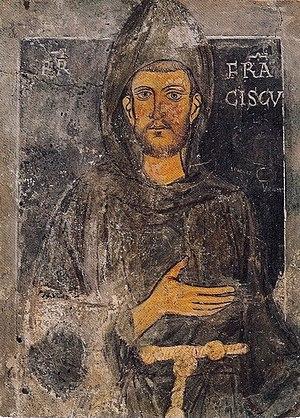
Partie supérieure du plus ancien portrait de François d'Assise, une peinture murale du Sacro Speco à Subiaco.Italiano: La parte superiore del più antico ritratto di Francesco d'Assisi, un murales nel Sacro Speco di Subiaco.Português: Parte superior do mais antigo retrato de Francisco de Assis, um mural no Monastero benedettino del Sacro Speco em Subiaco.Español: La parte superior del retrato más antiguo de San Francisco de Asís, un mural en Sacro Speco de Subiaco.Polski: Górną częścią najstarsze Portret Franciszek z Asyżu, ścienne malowidła w Sacro Speco w Subiaco.
L'histoire des ordres franciscains retrace l'origine et le développement des trois ordres du mouvement franciscain. Fondé sur la pensée et les actions de François d'Assise, ce mouvement monachique est connu pour les idéaux de pauvreté et de fraternité qu'il véhicule. Si les franciscains sont principalement vus à travers l'ordre principal des frères mineurs ou celui des capucins, des ordres féminins et un ordre laïque appartiennent également à ce courant. L'ordre des frères mineurs apparaît en 1209. Son développement est très rapide et le mouvement devient l'un des courants monachiques les plus influents au Moyen Âge. Si l'ordre des frères mineurs a progressivement perdu la place dominante qu'il occupait au Moyen Âge, le mouvement franciscain reste vivace à travers les époques, notamment grâce à la fondation de nouveaux ordres, et continue d'influencer profondément la société. Par exemple, l'abbé Pierre et le père Joseph, dont les actions ont profondément marqué la société française moderne, furent tous deux capucins.
François d'Assise, né Giovanni di Pietro Bernardone à Assise en 1181 ou 1182 et mort le 3 octobre 1226, est un religieux catholique italien, diacre et fondateur de l'ordre des Frères mineurs caractérisé par une sequela Christi dans la prière, la joie, la pauvreté, l'évangélisation et l'amour de la Création divine. Il est canonisé dès 1228 par le pape Grégoire IX et commémoré le 4 octobre dans le calendrier liturgique catholique. François d'Assise est considéré comme le précurseur du dialogue interreligieux.
Le Starets Zosime ou Zossima est un des personnages du roman Les Frères Karamazov de l'écrivain russe du XIXᵉ siècle Fiodor Dostoïevski. C'est, durant sa jeunesse, un officier au caractère emporté, mais plus tard se produit en lui une renaissance spirituelle. Il prend alors sa retraite de l'armée et devient moine sous le nom de Zosime. Âgé de 65 ans lors du commencement du roman, il est proche de la mort. Il prend encore part aux affaires familiales des Karamazov, puis meurt après avoir fait transcrire son enseignement.